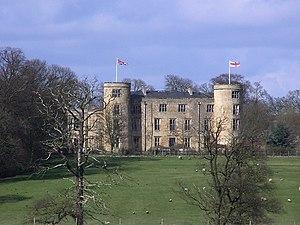
Ralph Jenison d'Elswick Hall, près de Newcastle et de Walworth Castle, comté de Durham était un politicien britannique qui siégeait à la Chambre des communes entre 1724 et 1758.